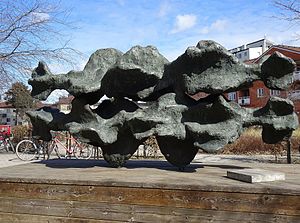
Börje Lindberg
Varandras spegel, skulptur fra 1971
Gunnar Börje Lindberg er en svensk skulptør, født 14. maj 1928 i Stockholm og bosat i Glemmingebro, Ystad Kommune. Börje Lindberg stod i lære hos Lena Børjesson 1950, og videreuddannede sig ved Kunsthøjskolen i Stockholm 1952-1957 under ledelse af Bror Hjorth og Stig Blomberg. Lindberg arbejder nu mest i træ, men har tidligere arbejdet i en del andre materialer, eks. diverse metaller. Börje Lindberg har siden 2012 opbygget nyt værksted i sin bolig i Glemmingebro.